Master of Laws

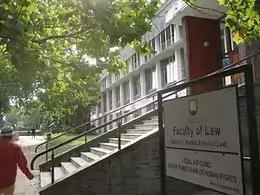
University of Fort Hare Faculty of Law

In South Africa, the LL.M. is a postgraduate degree offered both as a course-based and research-based master's degree. In the former case, the degree comprises advanced coursework in a specific area of law as well as limited related research, usually in the form of a short dissertation, while in the latter, the degree is entirely thesis based. The first type, typically, comprises "practice-oriented" topics (e.g. in tax, mining law), while the second type is theory-oriented, often preparing students for admission to LL.D. or Ph.D. programmes. Admission is generally limited to LL.B. graduates, although holders of other law degrees, such as the BProc, may be able to apply if admitted as attorneys and/or by completing supplementary LL.B. coursework.